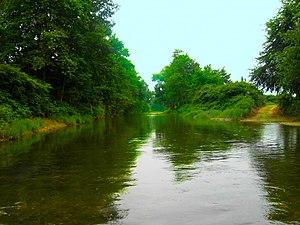
Gué entre Cardè et Staffarda